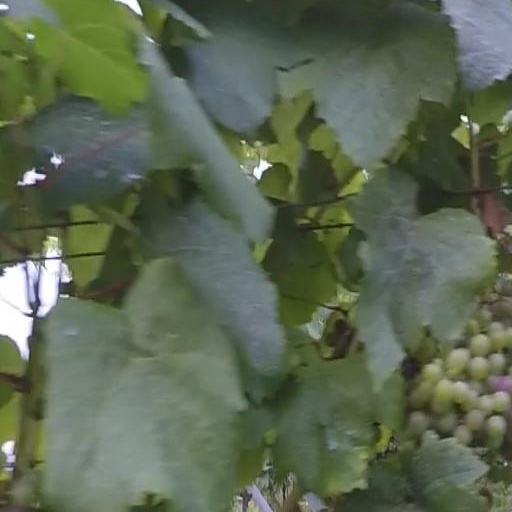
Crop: grape